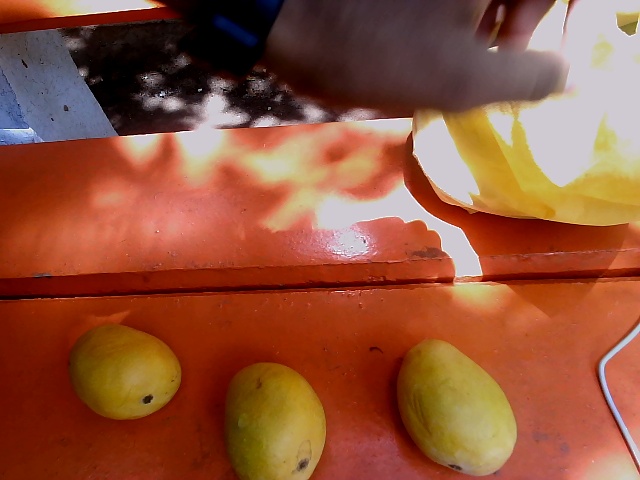
Label: Ripe_Mango